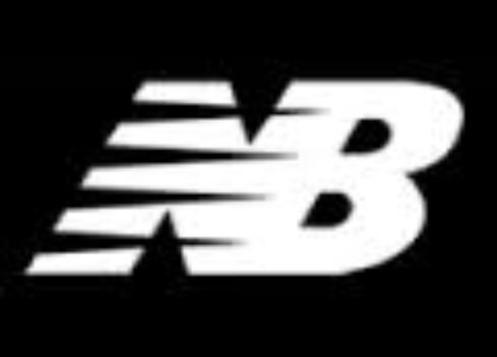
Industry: Clothes